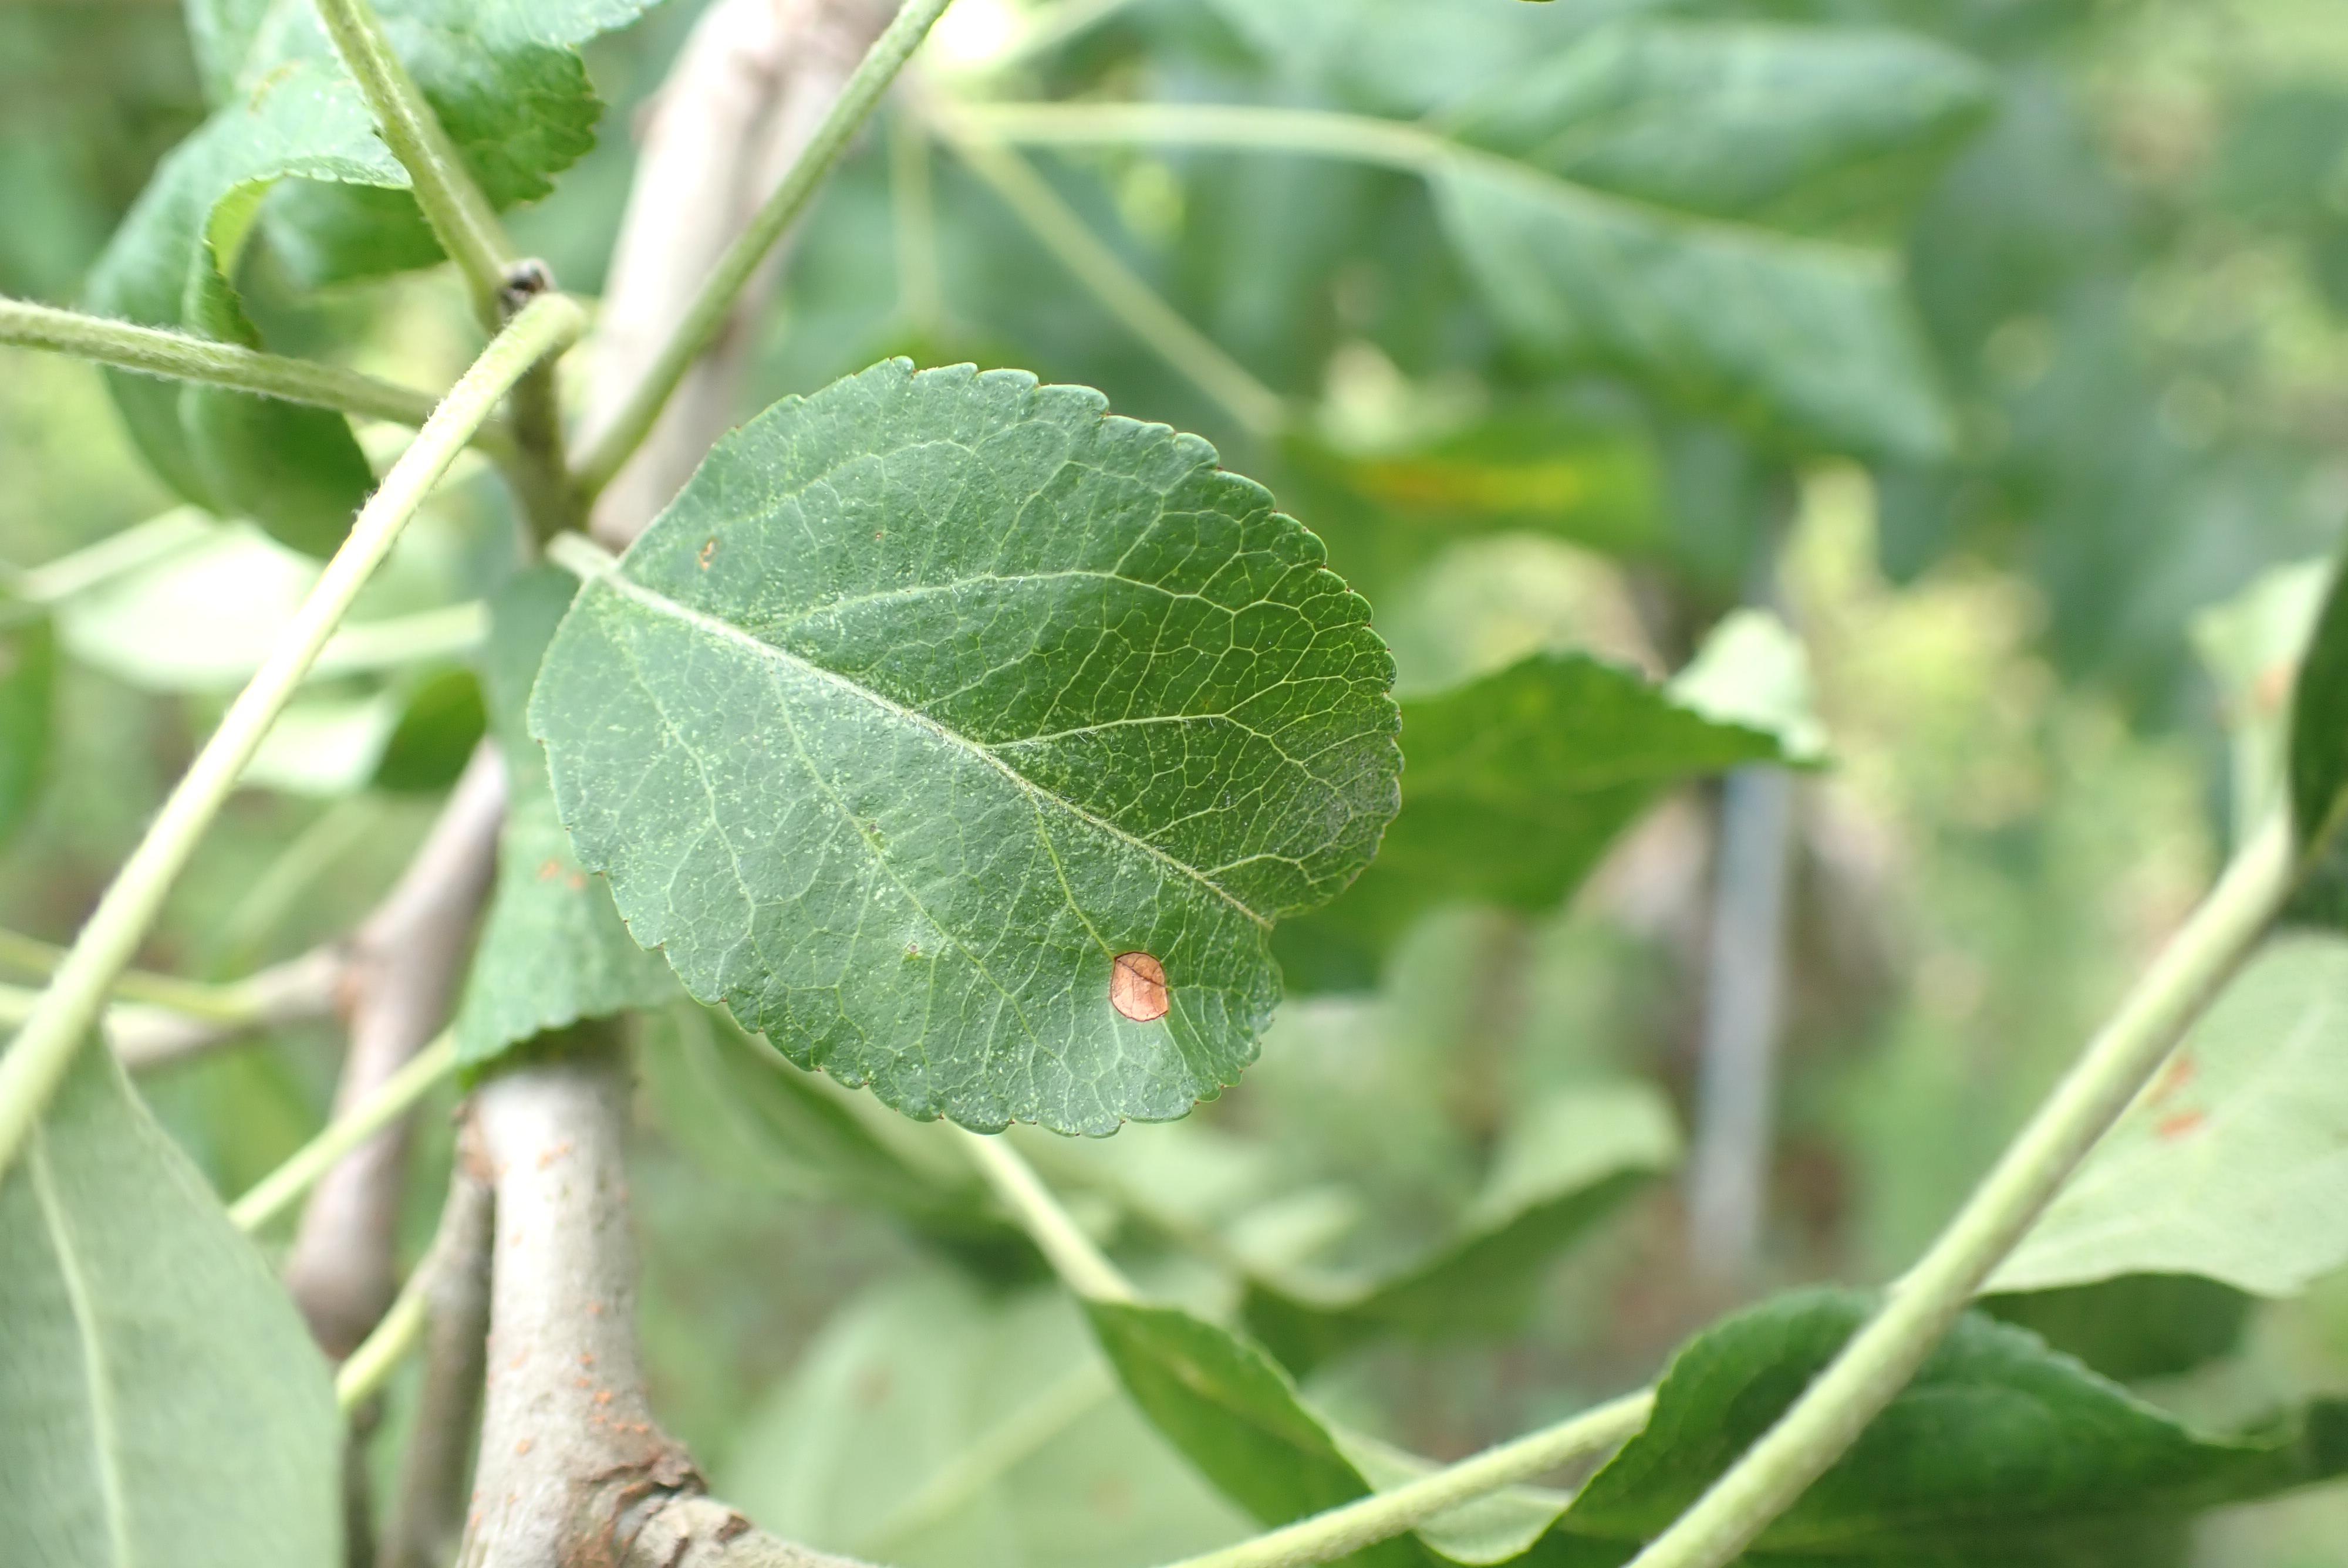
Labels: frog_eye_leaf_spot